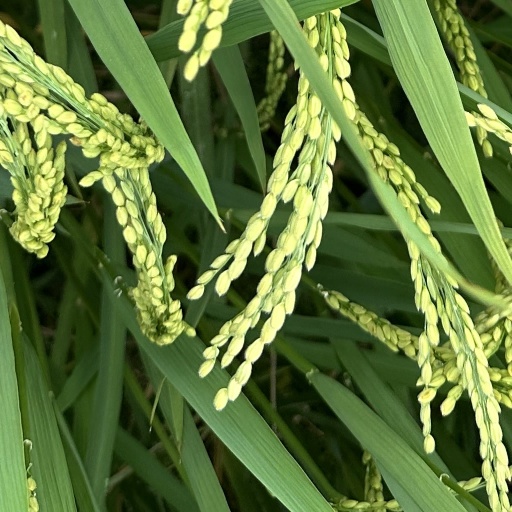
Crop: rice